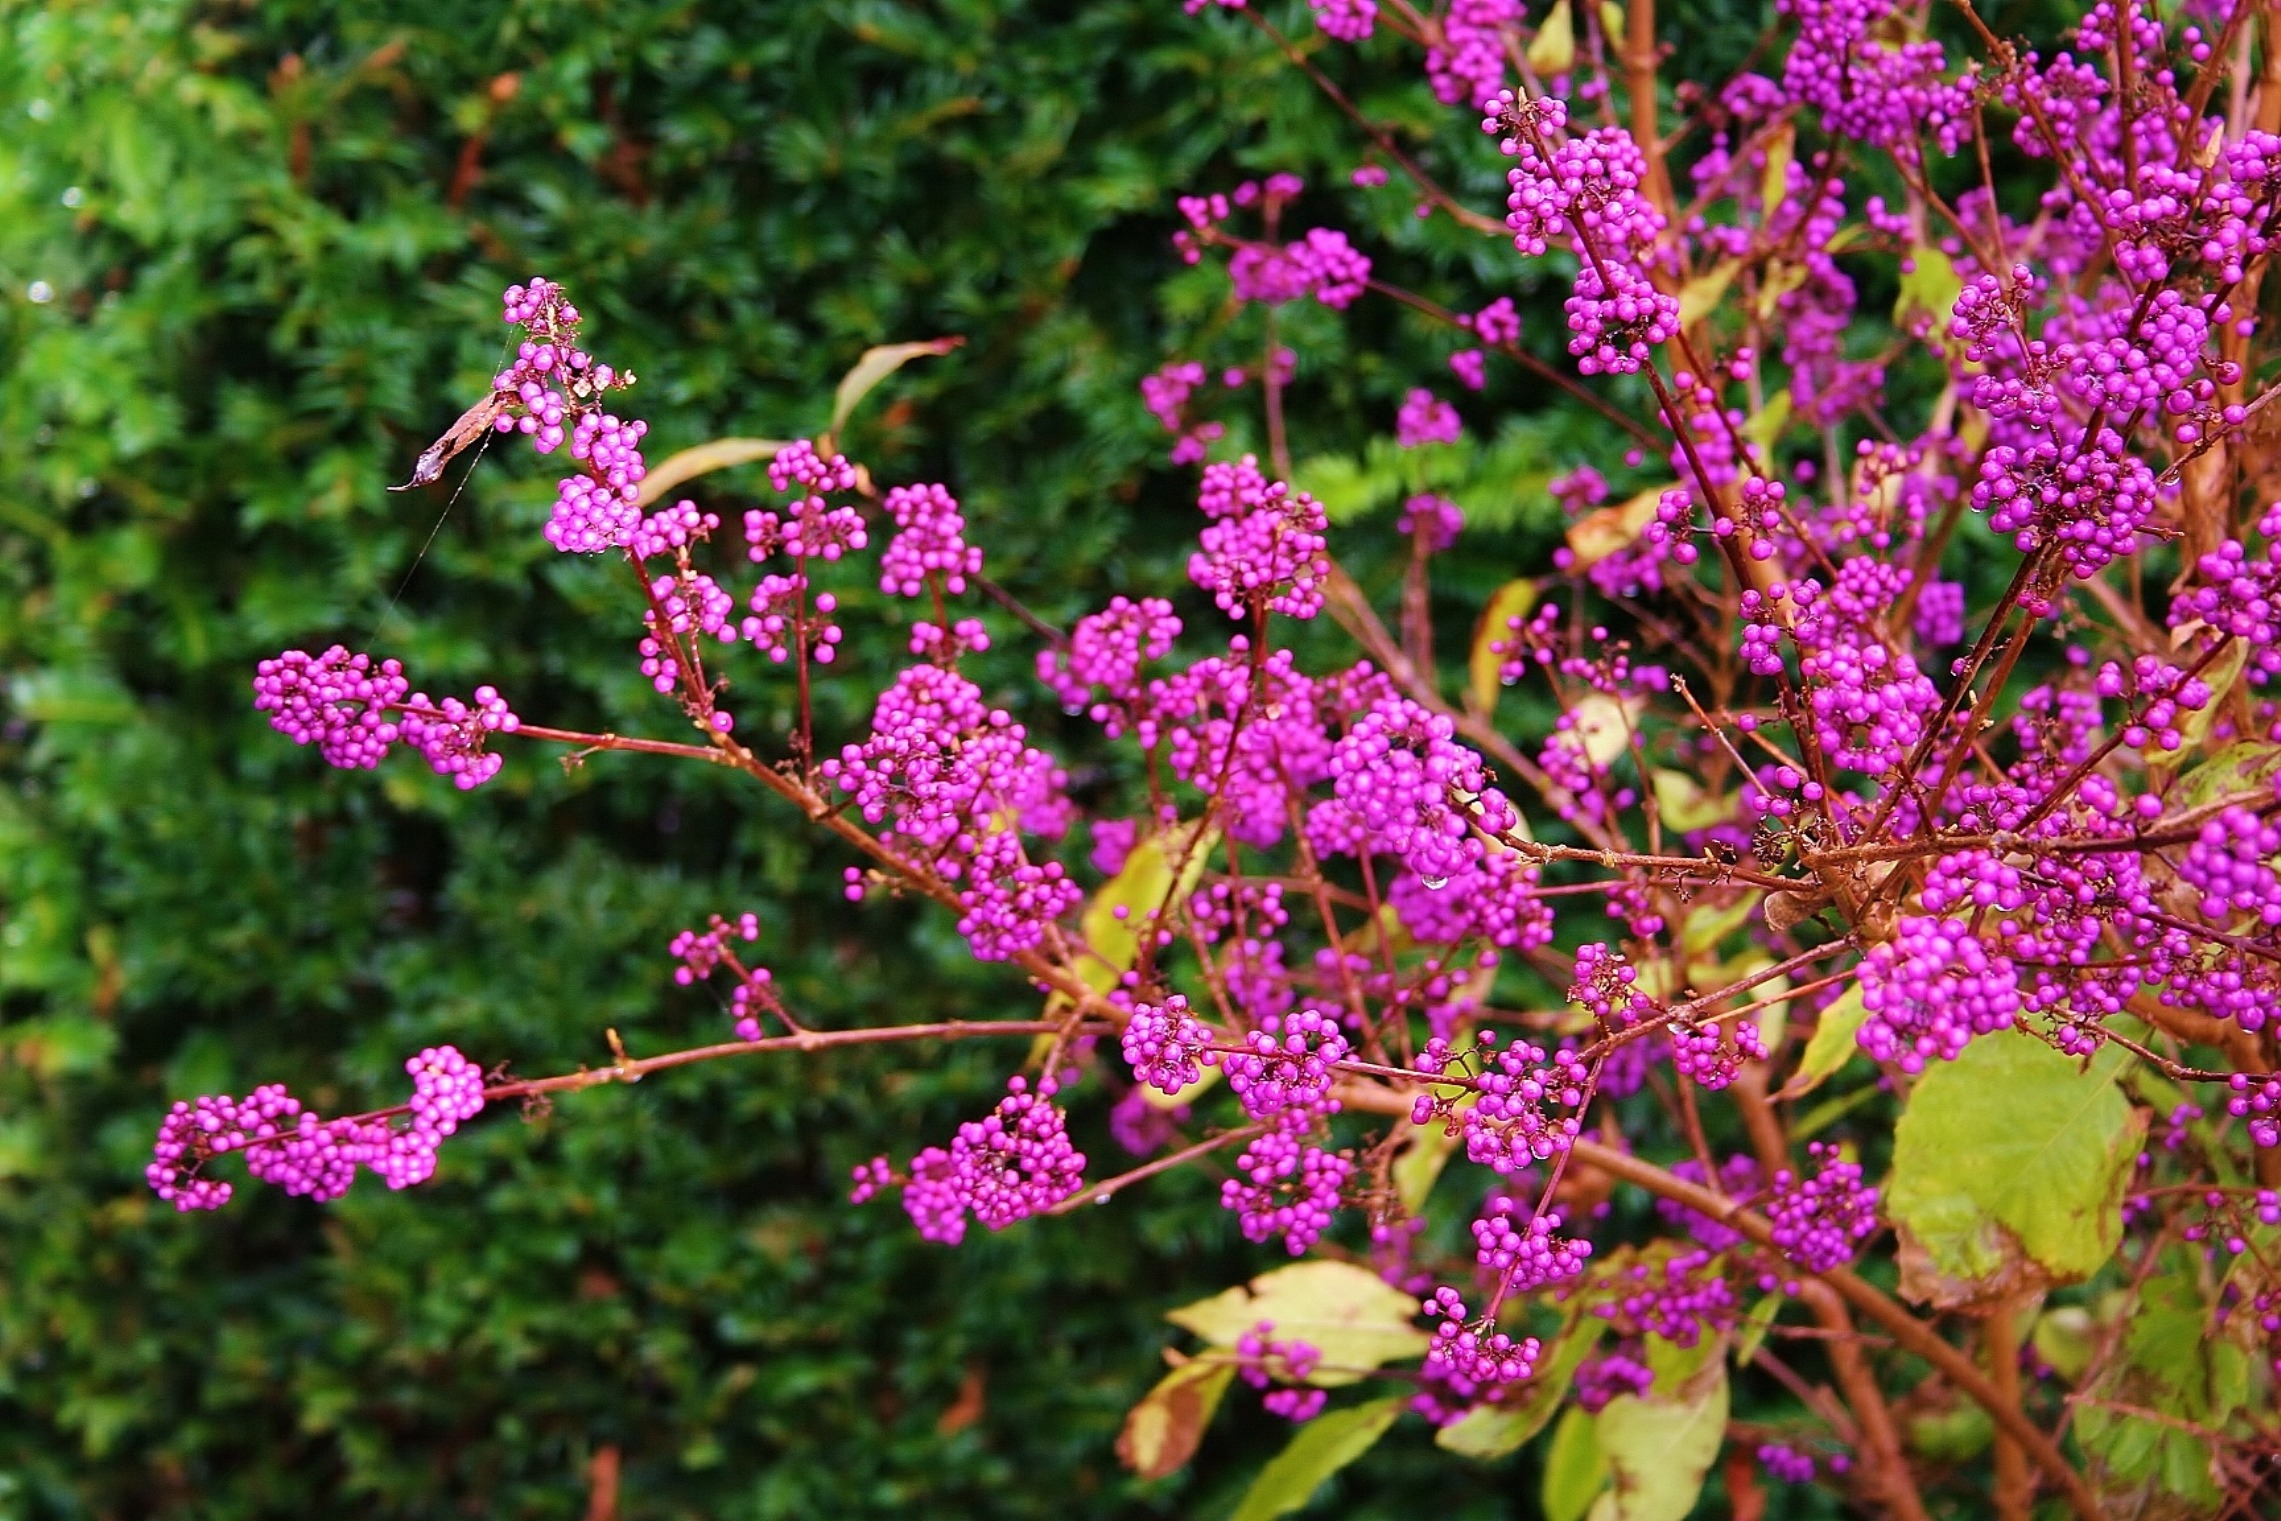
branch, blossom, plant, flower, purple, bush, herb, botany, flora, wildflower, shrub, lilac, garden plant, callicarpa, flowering plant, ornamental berries, berry bush, land plant, breckland thyme, clean fruit